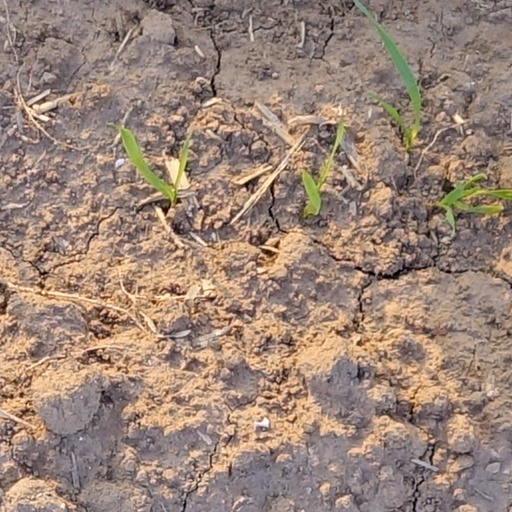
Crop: wheat